Genghis Khan (TV programme)

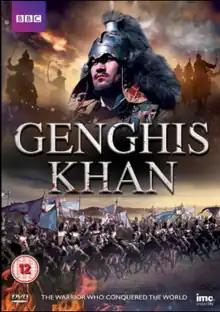

Genghis Khan is a 2005 BBC documentary co-produced with Discovery Channel UK detailing the life of the 13th-century Mongol warlord Genghis Khan. It starred Orgil Makhaan as Genghis Khan, voiced by Kenneth Cranham. It was directed by Edward Bazalgette. It was narrated by Alisdair Simpson. It was shot entirely on location in Mongolia with a Mongolian cast. Battle scenes were recreated using the same CGI techniques as "The Lord of the Rings" trilogy.